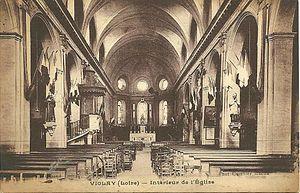
Intérieur de l'église de Violay. Date inconnue
Violay est une commune française située dans le département de la Loire, en région Auvergne-Rhône-Alpes.